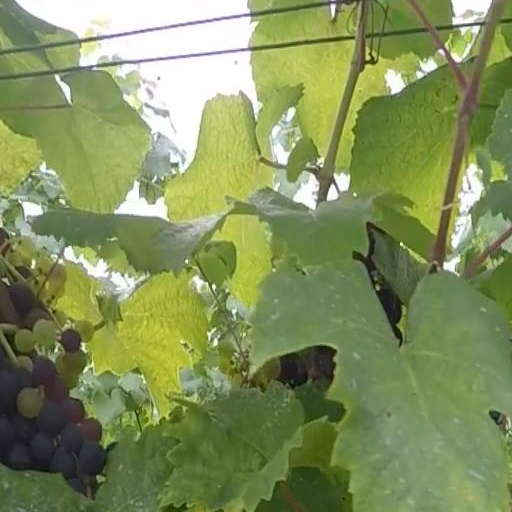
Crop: grape